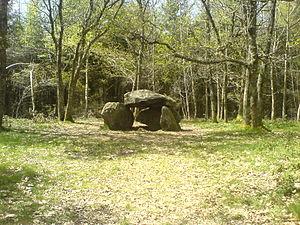
Dolmen
Cet article présente la liste des sites mégalithiques de la Creuse, en France.
Blessac est une commune française située dans le département de la Creuse, en région Nouvelle-Aquitaine.
Cet article recense les monuments historiques de la Creuse, en France.